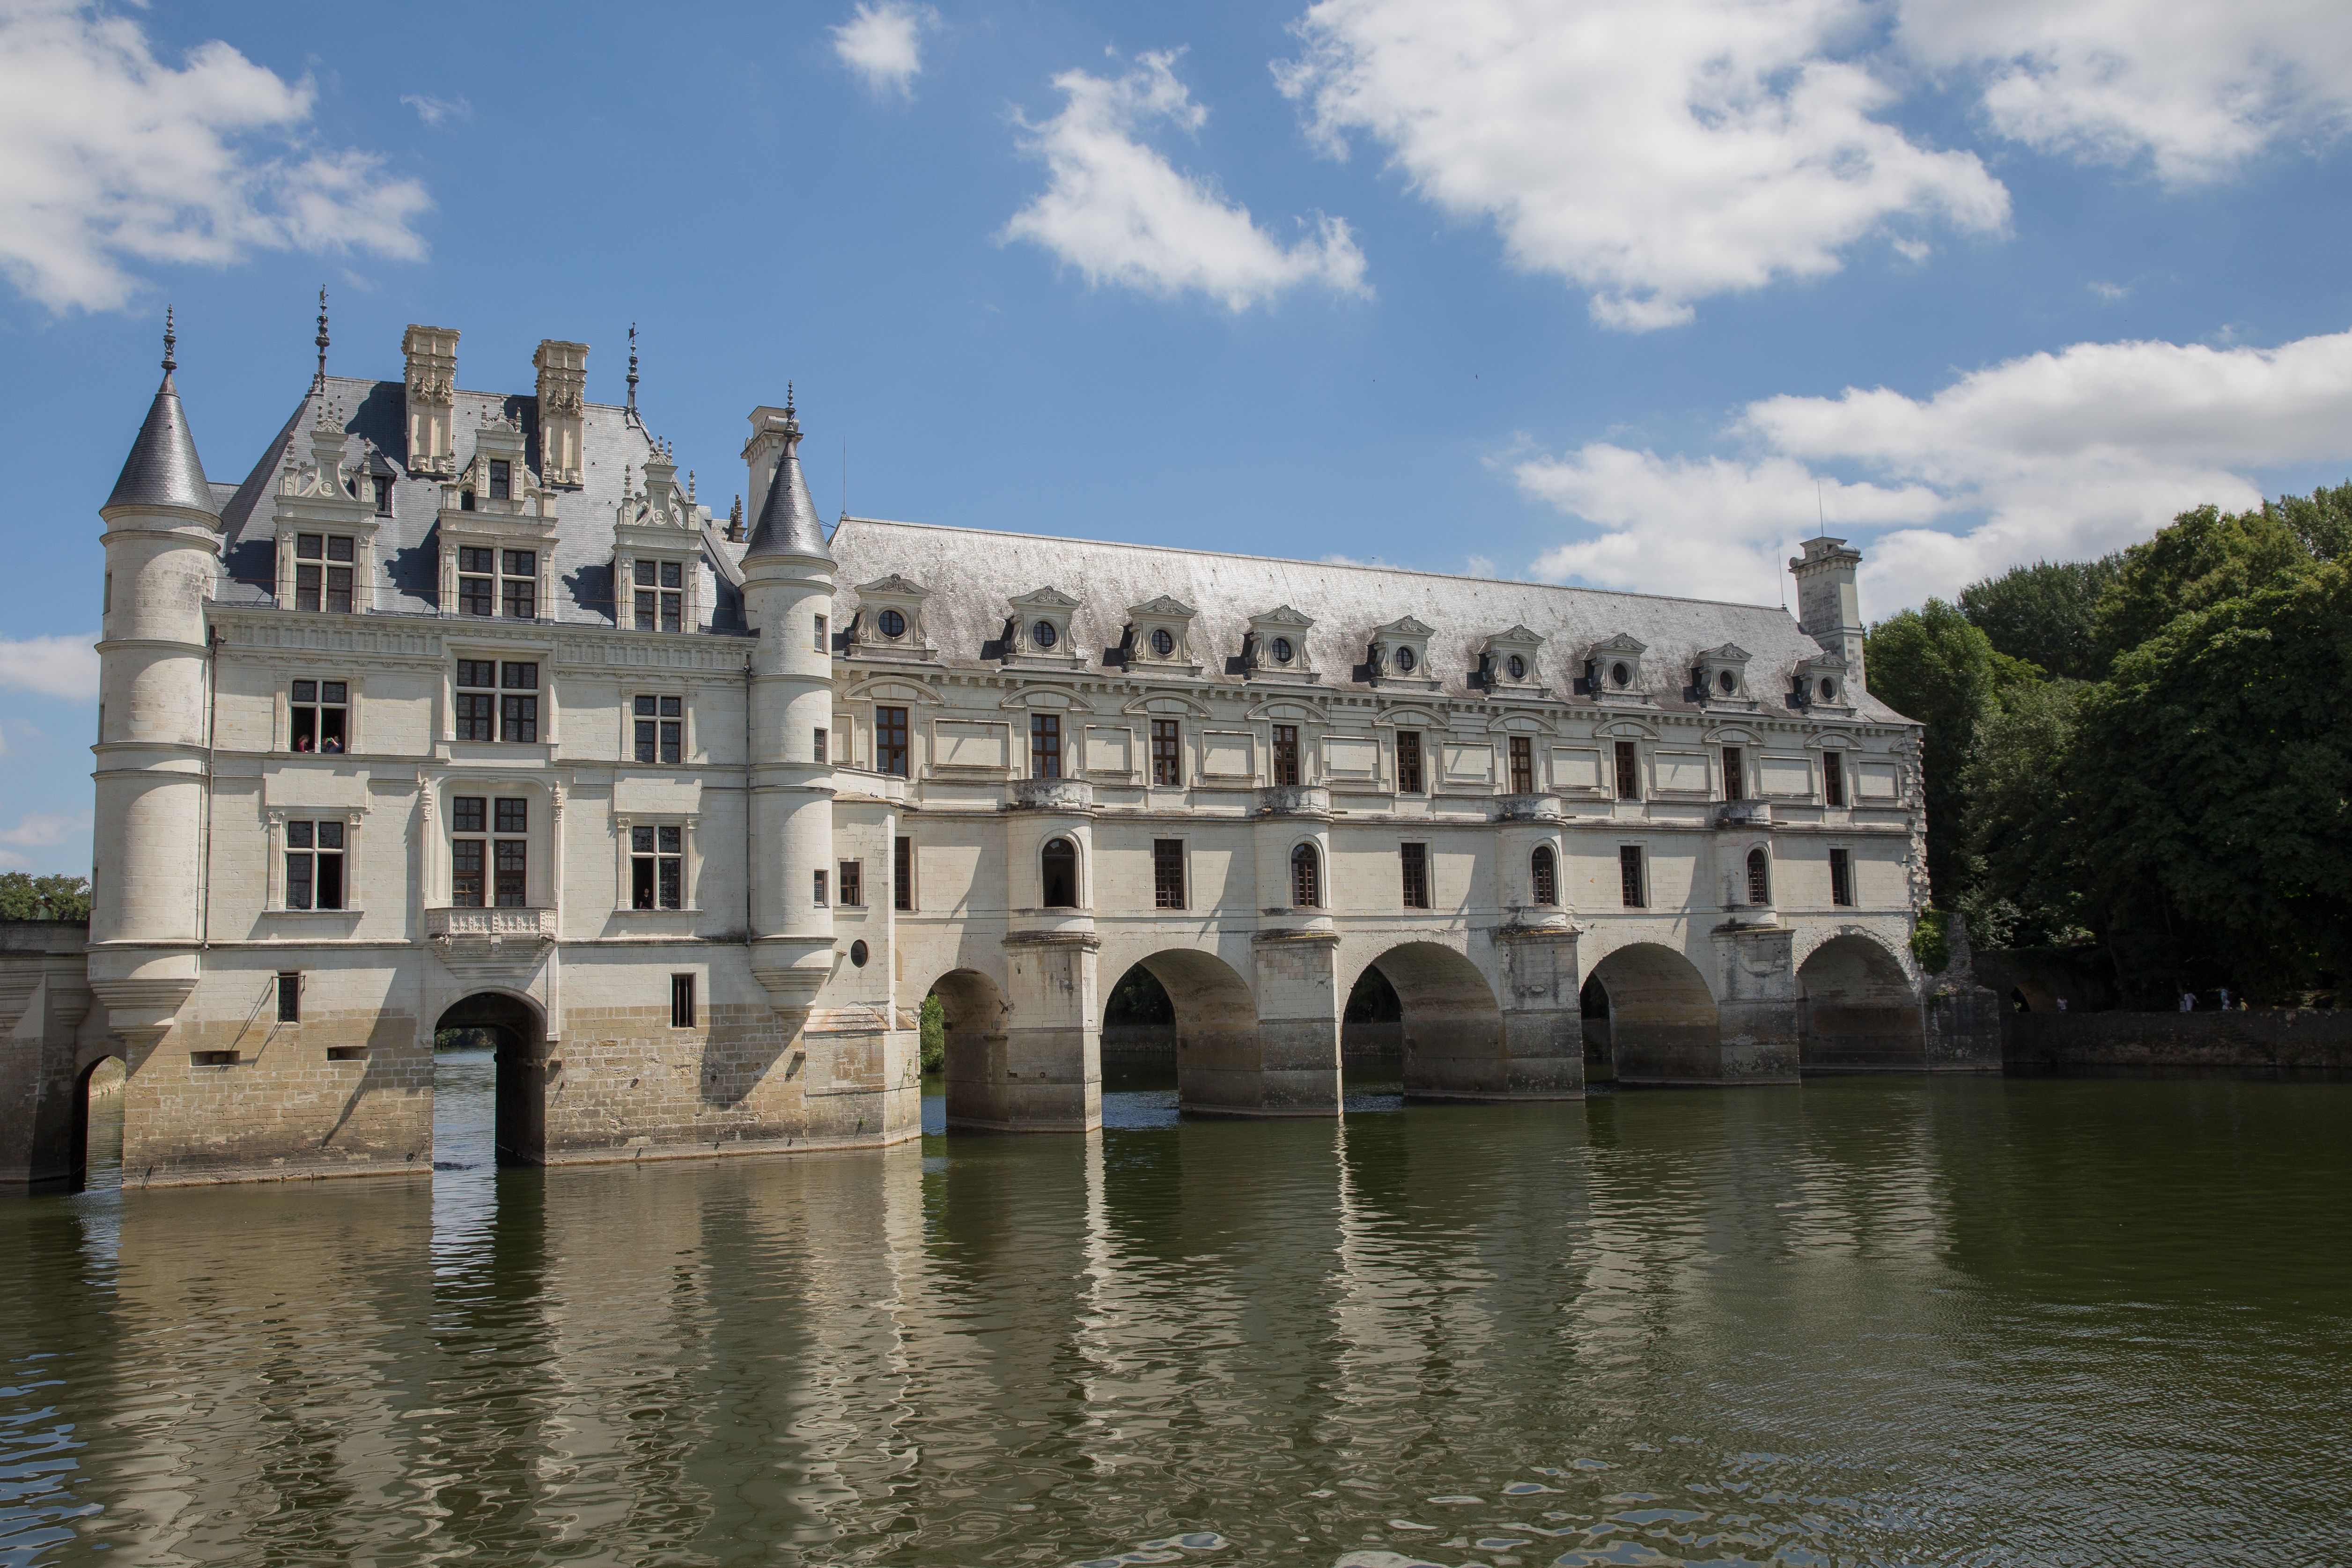
building, chateau, palace, river, castle, landmark, tourism, waterway, estate, moat, loire valley, tours, stately home, ch teau de chenonceau, ch teau de la loire, ch teaux de la loire, historic site, water castle